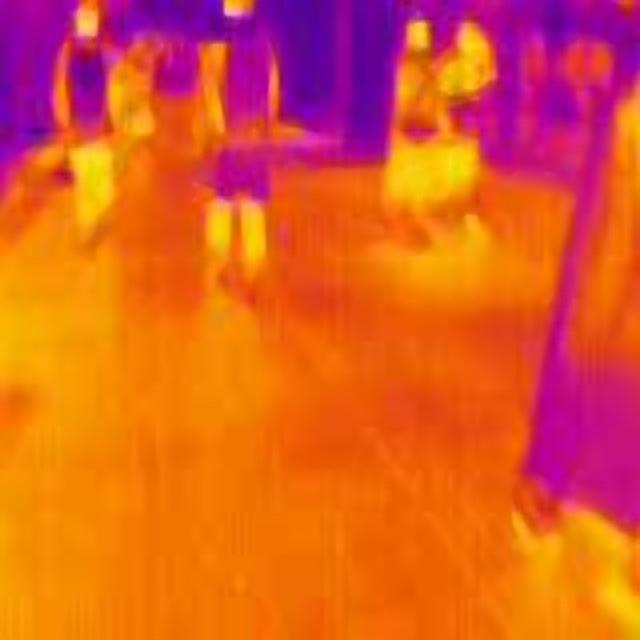
Detected objects:
label: person
label: person
label: person
label: person
label: person